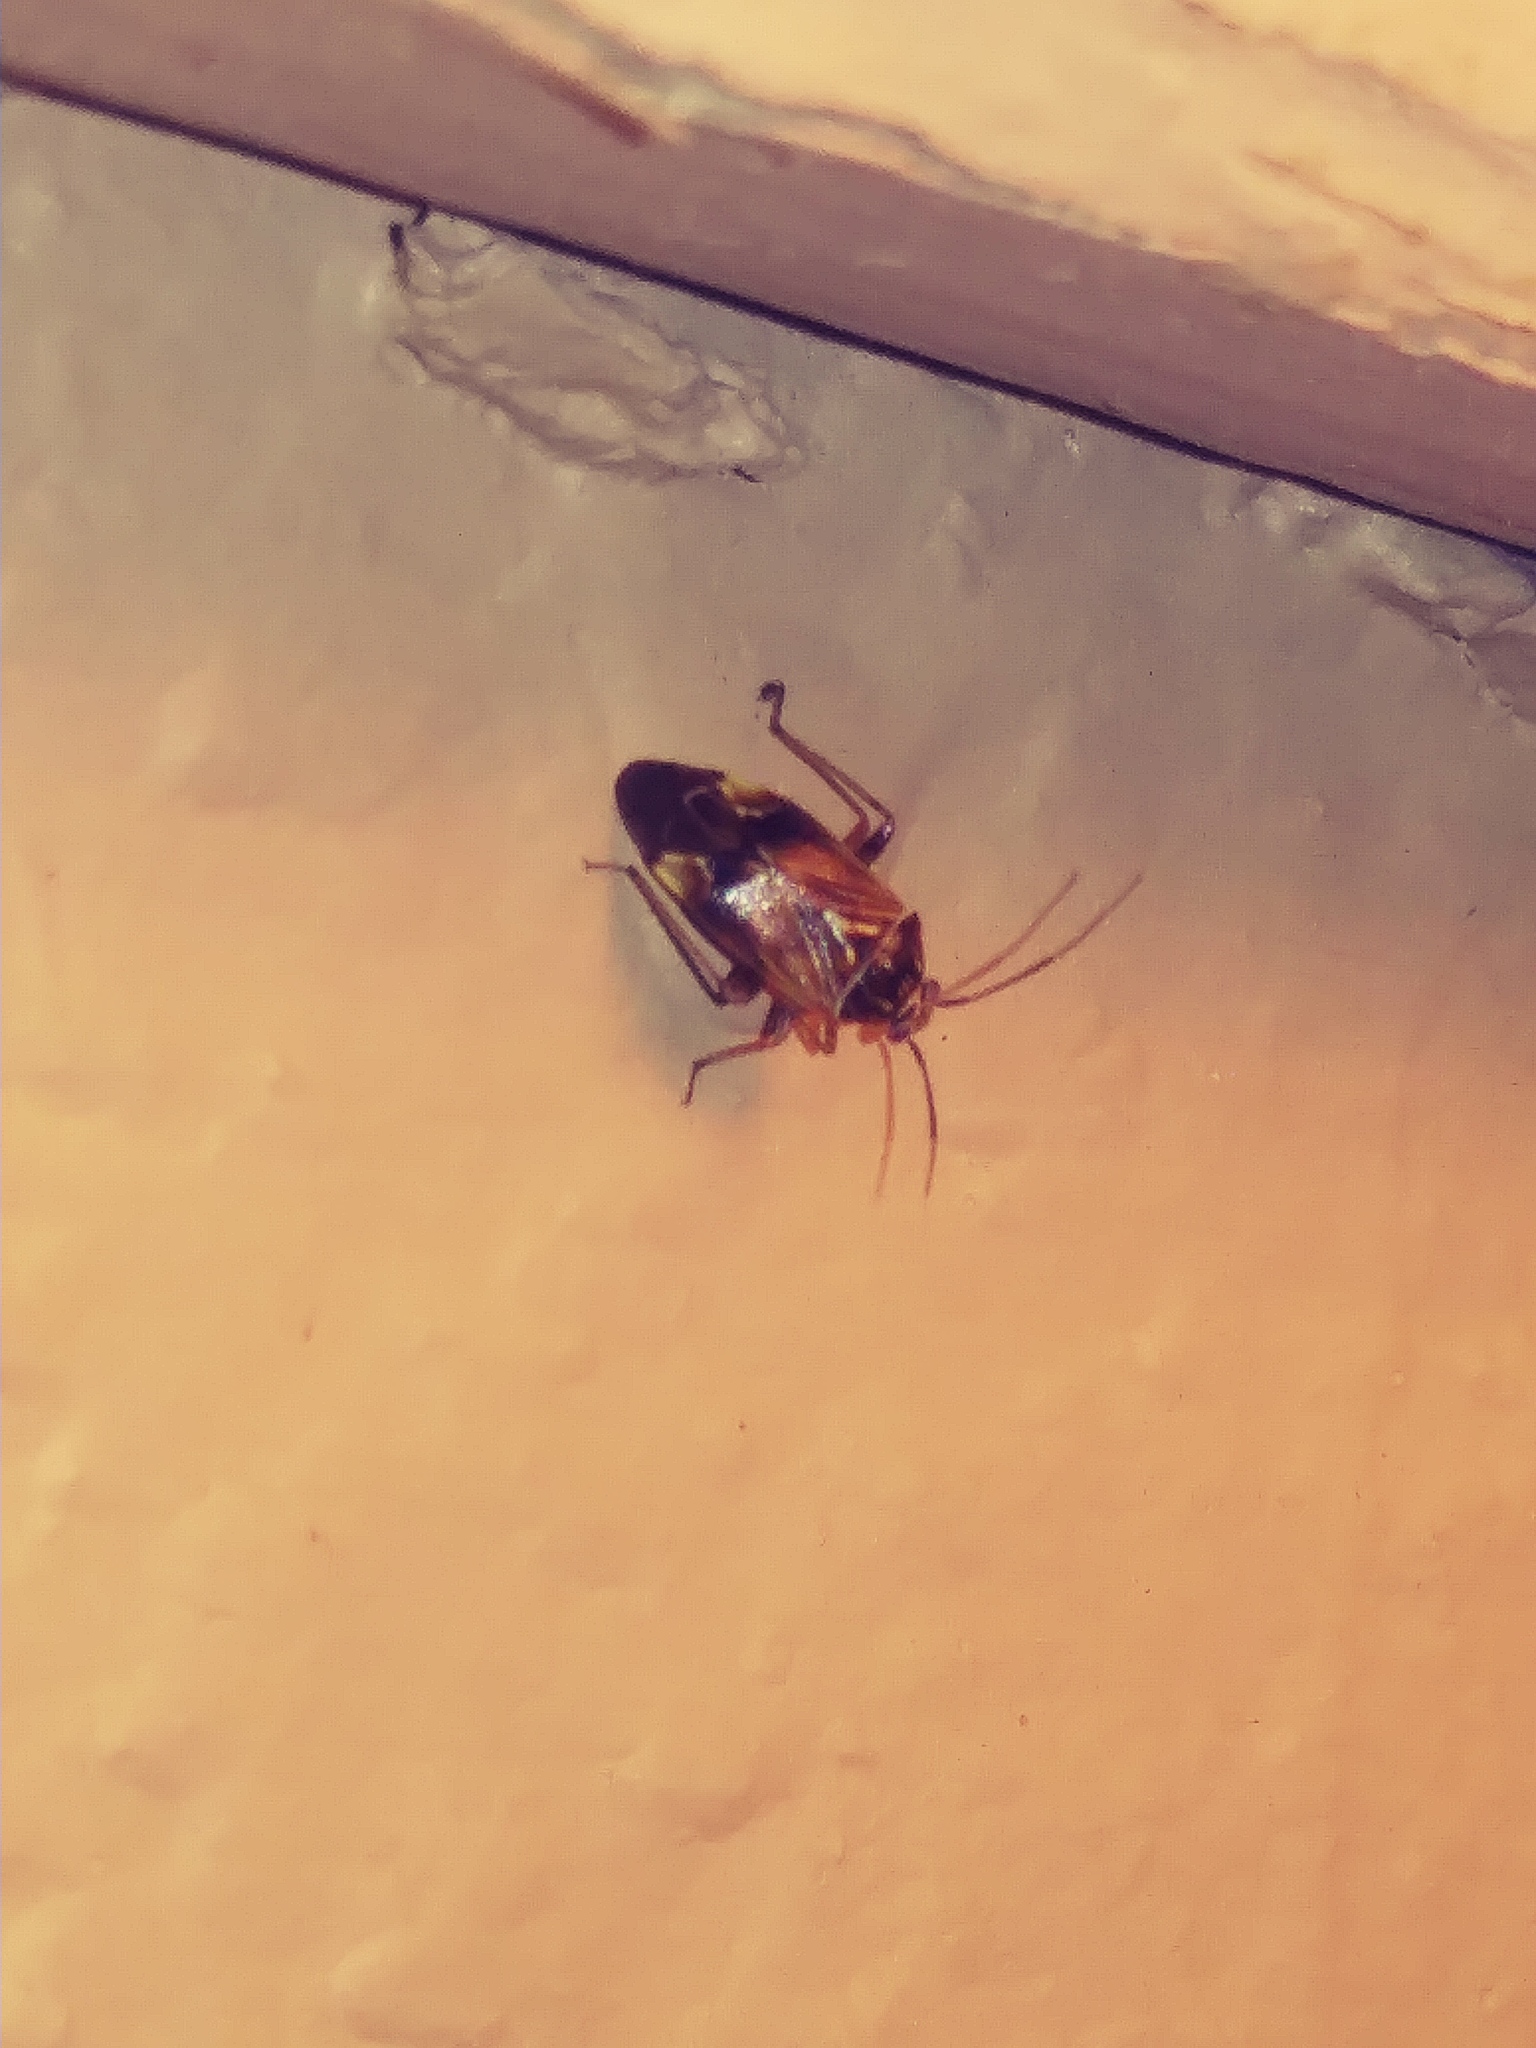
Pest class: lygus_bug